Narodnaya Volya

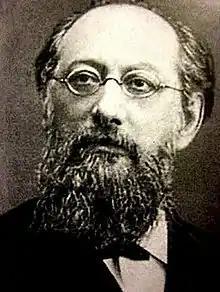
Mark Andreyevich Natanson (1851–1919) was one of the leading members of the "Zemlya i Volya".

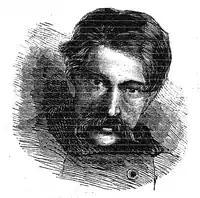
"Zemlya i Volya" member Alexsandr Konstantinovich Soloviev (1846–1879) was executed after failing to shoot Tsar Alexander II.

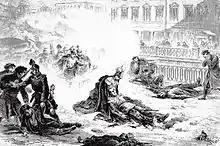
The assassination of Alexander II of Russia, 1881

Following the failure of the 1874 effort at "going to the people", revolutionary populism congealed around what would be the strongest such organization of the decade, "Zemlya i Volya" ("Land and Liberty"), the prototype of a new type of centralized political organization which attempted to muster and direct every potential aspect of urban and rural discontent. The nucleus of this new organization, which borrowed its name from radicals of the preceding decade, was established in St. Petersburg late in 1876. As an underground political party marked by extreme secrecy in the face of secret police repression, few primary records originating from the group documenting its existence have survived.